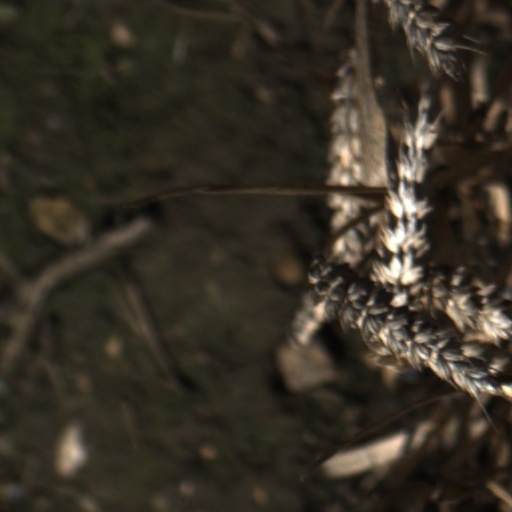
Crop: wheat